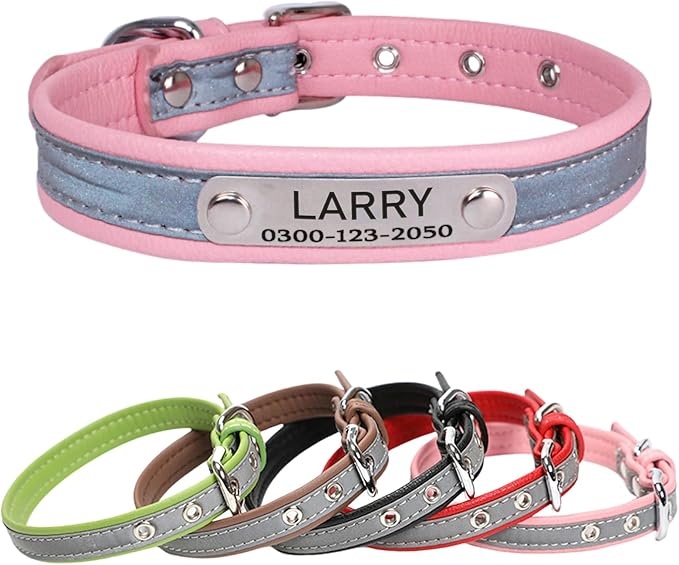
Yonsbox Personalized Reflective Dog & Cat Collar with Silent ID Tag, Custom Engraved Pet Name & Phone Number, Ultra Soft Microfiber, No-Jingle Safety Collar for Small Medium Large Dogs
About This High quality: Collar made of high-grade microfiber material, softer and more comfortable than leather, more durable and easier to clean. Addresses issue of nylon collar trapped hair Design: Classic design featuring zinc alloy with rounded corners and square buckles, available in fashionable colors for a charming look during playtime Safety: High-brightness reflective material enhances visibility in low-light conditions, providing secure protection without interfering with pet's vision Personalization: Collar includes a bendable stainless steel nameplate with pet's name and phone number, ensuring silent and permanent identification Quality assurance: Comes with a 3-month warranty. Quick response within 24 hours for any collar concerns Overview Pattern : Dog Color : Pink Material : Microfibre Brand : Yonsbox Closure Type : Buckle
Brand: Yonsbox
Category: Animals & Pet Supplies > Pet Supplies > Pet Collars & Harnesses > Personalized ID Collars